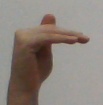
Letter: khaa